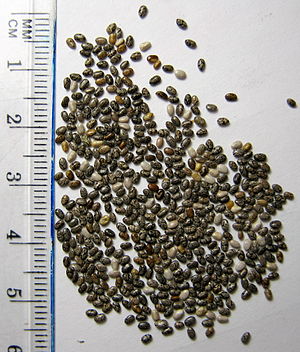
Omega-3-fedtsyre / Kilder til omega-3-fedtsyrer
Chiafrø er rige på omega-3.
Omega-3-fedtsyre er betegnelsen for en familie af flerumættede fedtsyrer som har det til fælles, at de har en dobbeltbinding på kulstofatom nummer tre fra kulbrinteenden, den position på kulbrintekæden som kaldes ω-3.